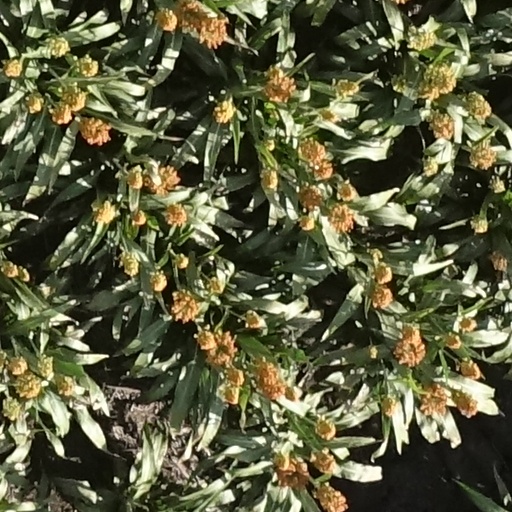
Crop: sorghum